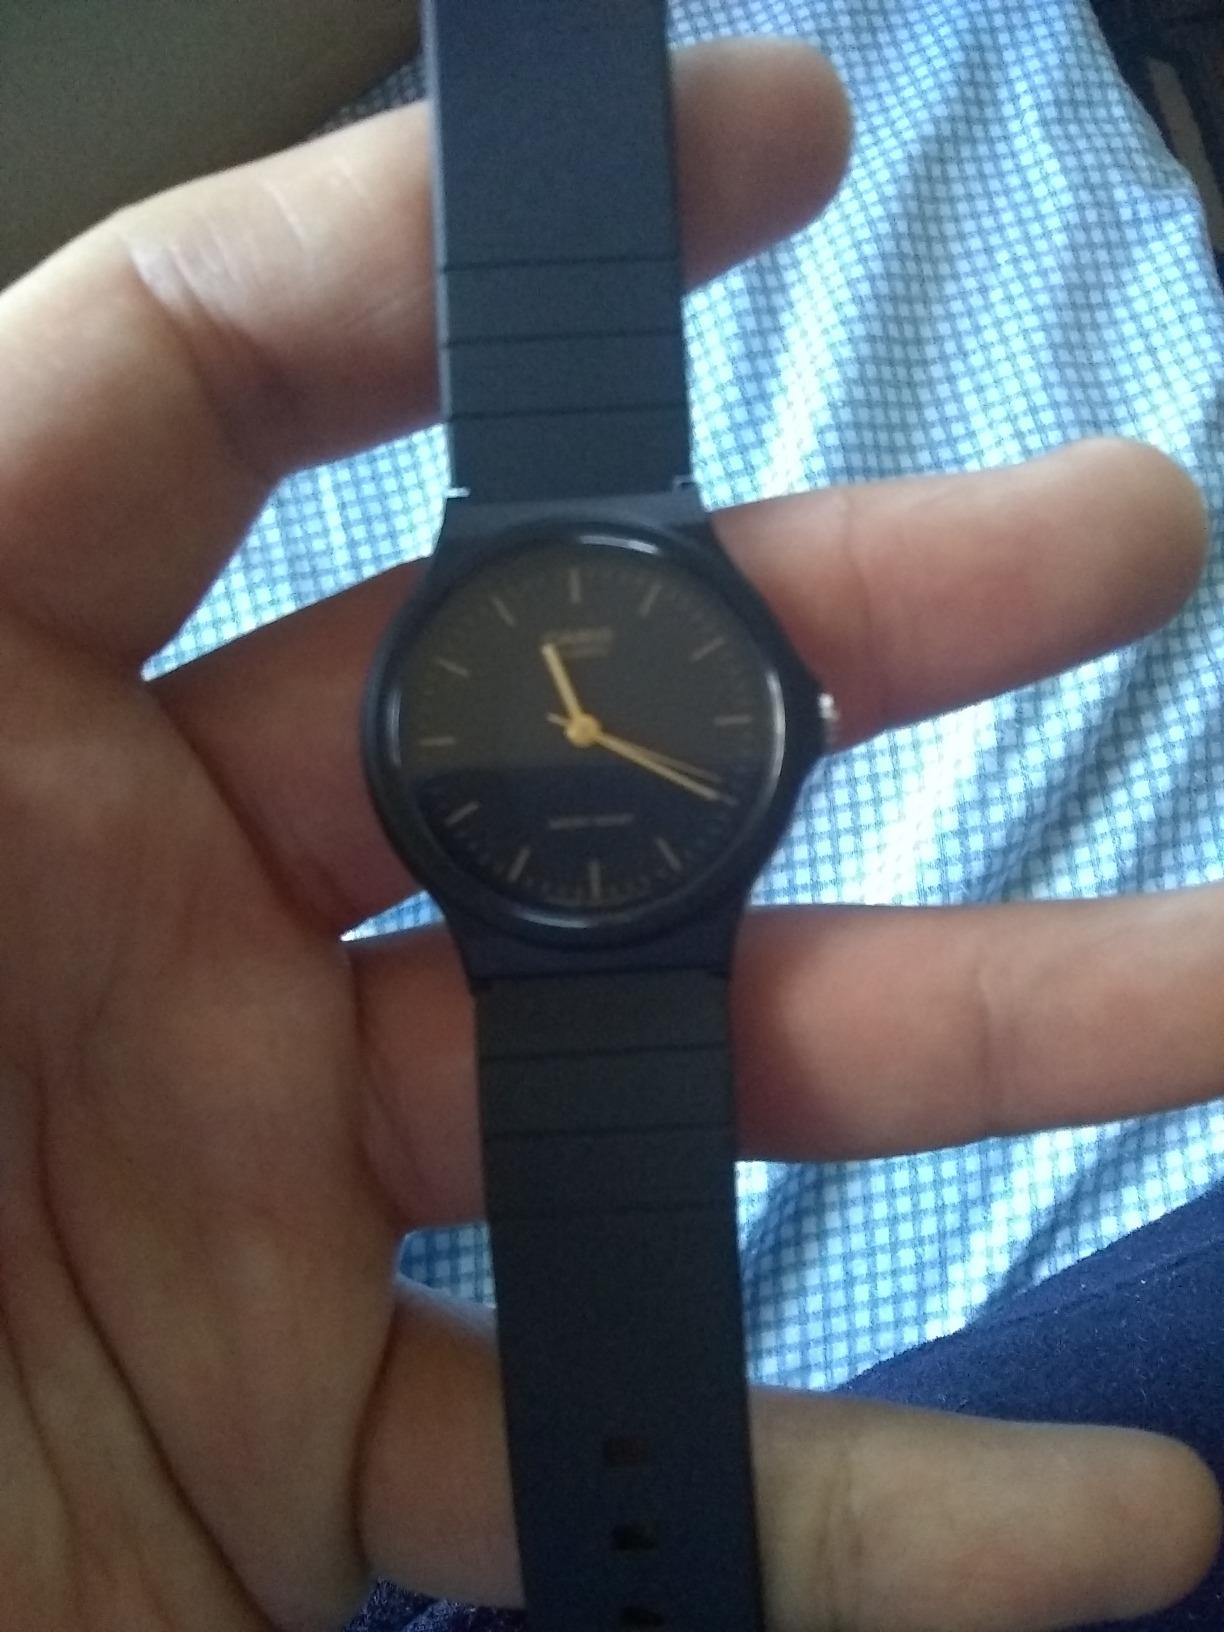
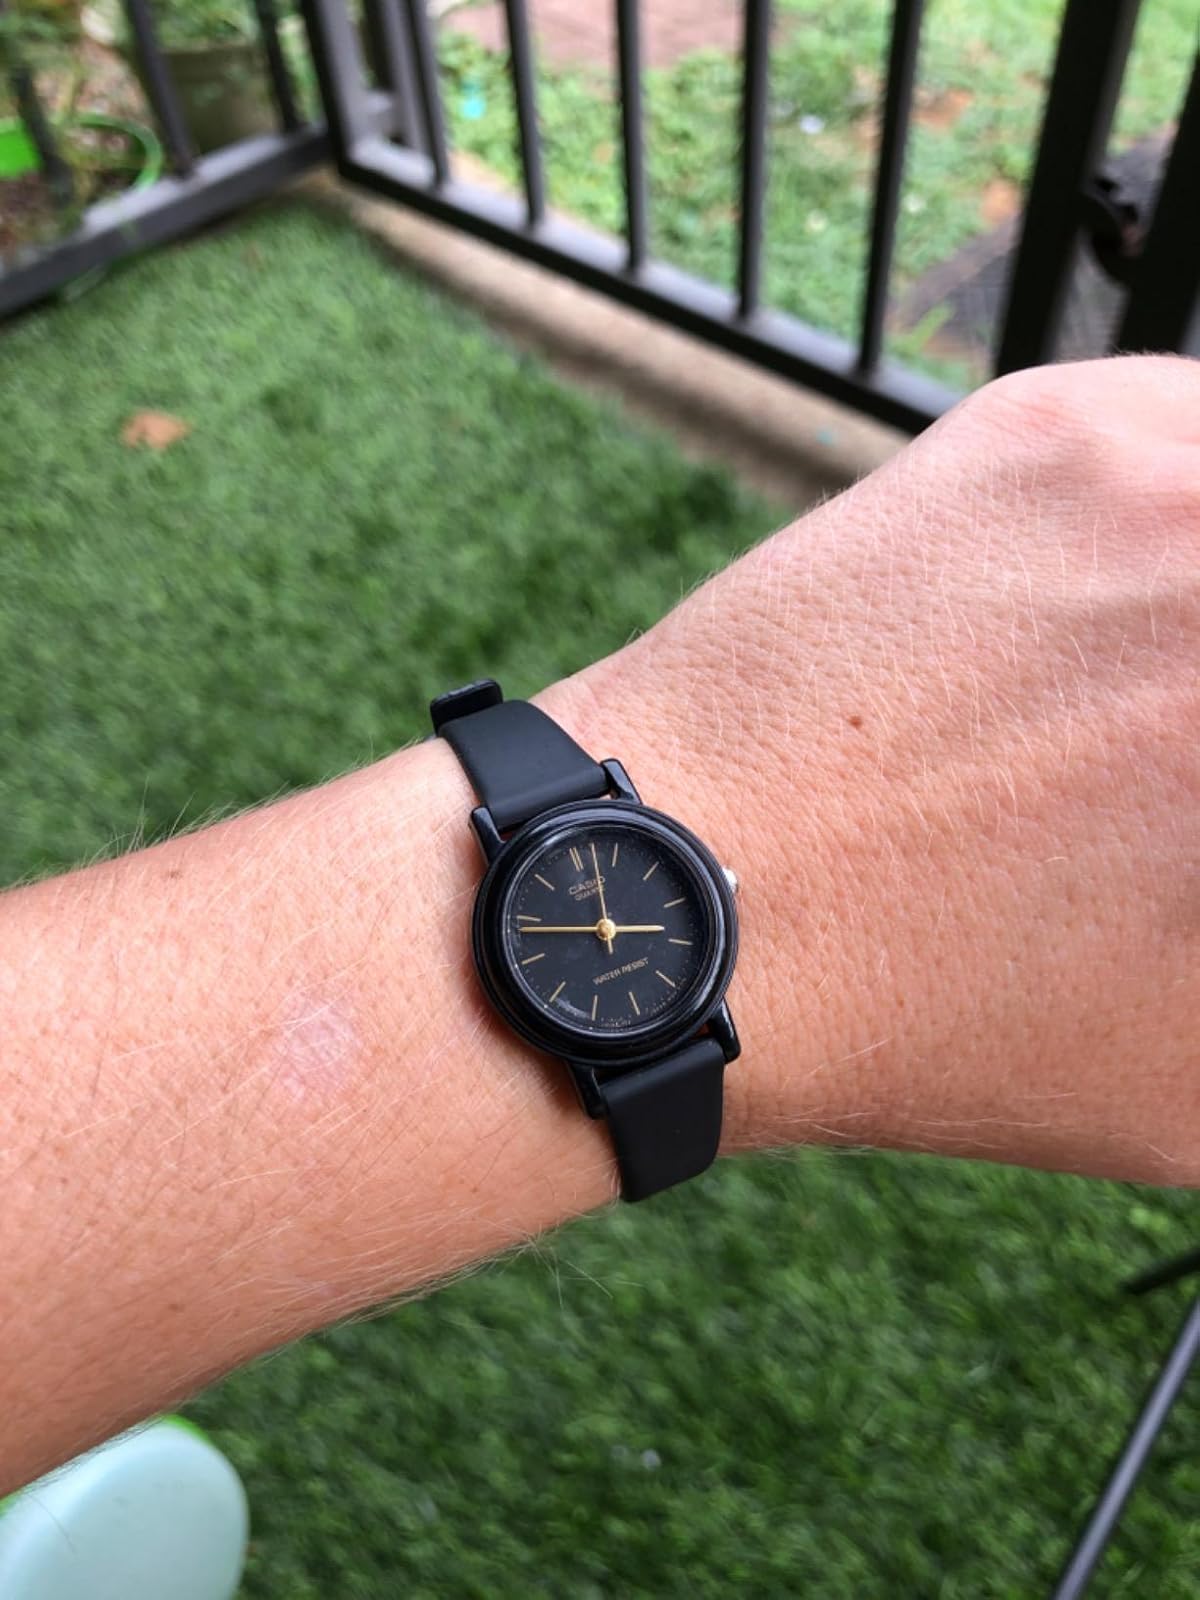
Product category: accessories_watch
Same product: no